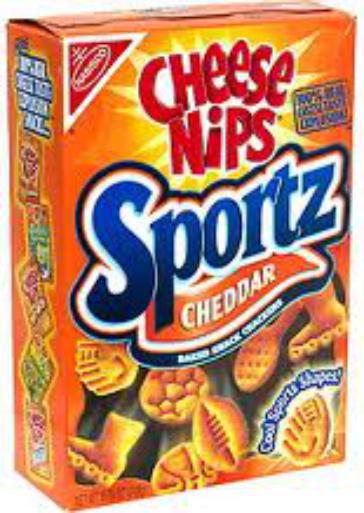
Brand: Cheese Nips
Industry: Food